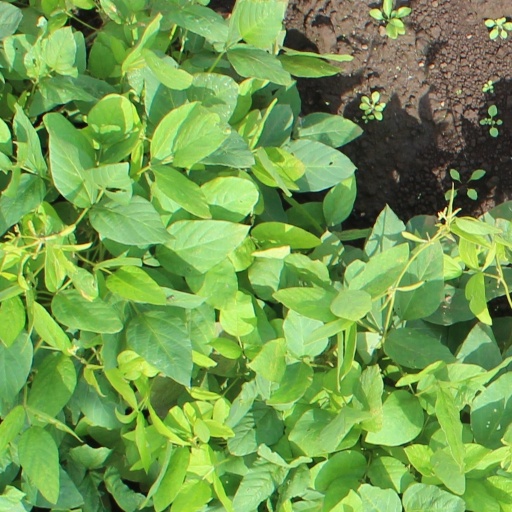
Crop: soybean